Miniature (illuminated manuscript)

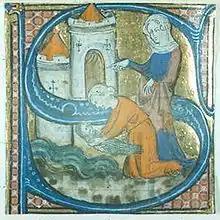
A capital S contains a miniature of Moses being found by the Pharaoh's daughter. From the Breviary of Chertsey Abbey, 14th century.

Under the subsequent Ottonian monarchs in East Francia, the early Ottonian manuscripts are still clearly in the Carolingian tradition. Like these, they are based on a programmatic reference to the ancient tradition, so that this era is referred to as the "Ottonian Renaissance", based on the "Carolingian Renaissance". Nevertheless, ancient naturalism and illusionism, which had been adapted in some manuscripts during the Carolingian period, were now completely sacrificed to a stylized formal language. The most important links between Carolingian and Ottonian illumination were the Abbey of St. Gall, the Abbey of Fulda (Codex Wittekindeus) and the Abbey of Corvey. There no longer seems to have been a court school like in Carolingian times. The most important art centers at the time of Otto the Great were Cologne, where a distinctive painterly style with Byzantine influence developed (for example with Hitda Codex), Trier, Regensburg and, above all, Reichenau Abbey (for example with Gero Codex, Petershausen Sacramentary, Codex Egberti or Egbert Psalter). In addition, scriptoria were active in Mainz, Prüm Abbey, the Abbey of Echternach (with the Golden Gospels of Henry III) and elsewhere. In the 11th century, the scriptoria of Tegernsee Abbey, Niederaltaich Abbey, Freising and Salzburg emerged in the Bavarian-Austrian region. From around 990 to 1020, Ottonian illumination reached its peak with the works of the Liuthar group, which were probably created in the Reichenau Island monasteries, including the Liuthar Gospels, the Gospels of Otto III, the Pericopes of Henry II and the Bamberg Apocalypse. Throughout the Ottonian period, the image of the evangelist was a central motif; the image of the ruler, which served to represent the clients' self-portrayal - often in the form of a dedication image - and the Majestas Domini stand out. The dominant stylistic elements are symmetrical, flat representations with a monumental character. Many of the Ottonian illustrations are full-page, sometimes divided into two panels. Large, overly long and expressive figures with ecstatic, suggestive sign language and the courage to use empty, monochrome surfaces - mostly gold backgrounds - characterize the style of these manuscripts, which strongly influenced Expressionism in the 20th century. The illustrations completely lack spatial depth.